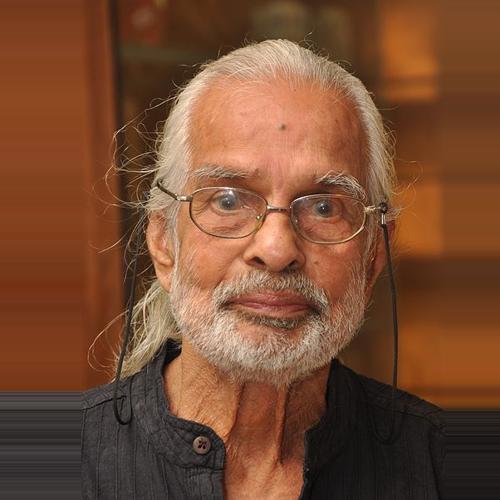
Age: 85